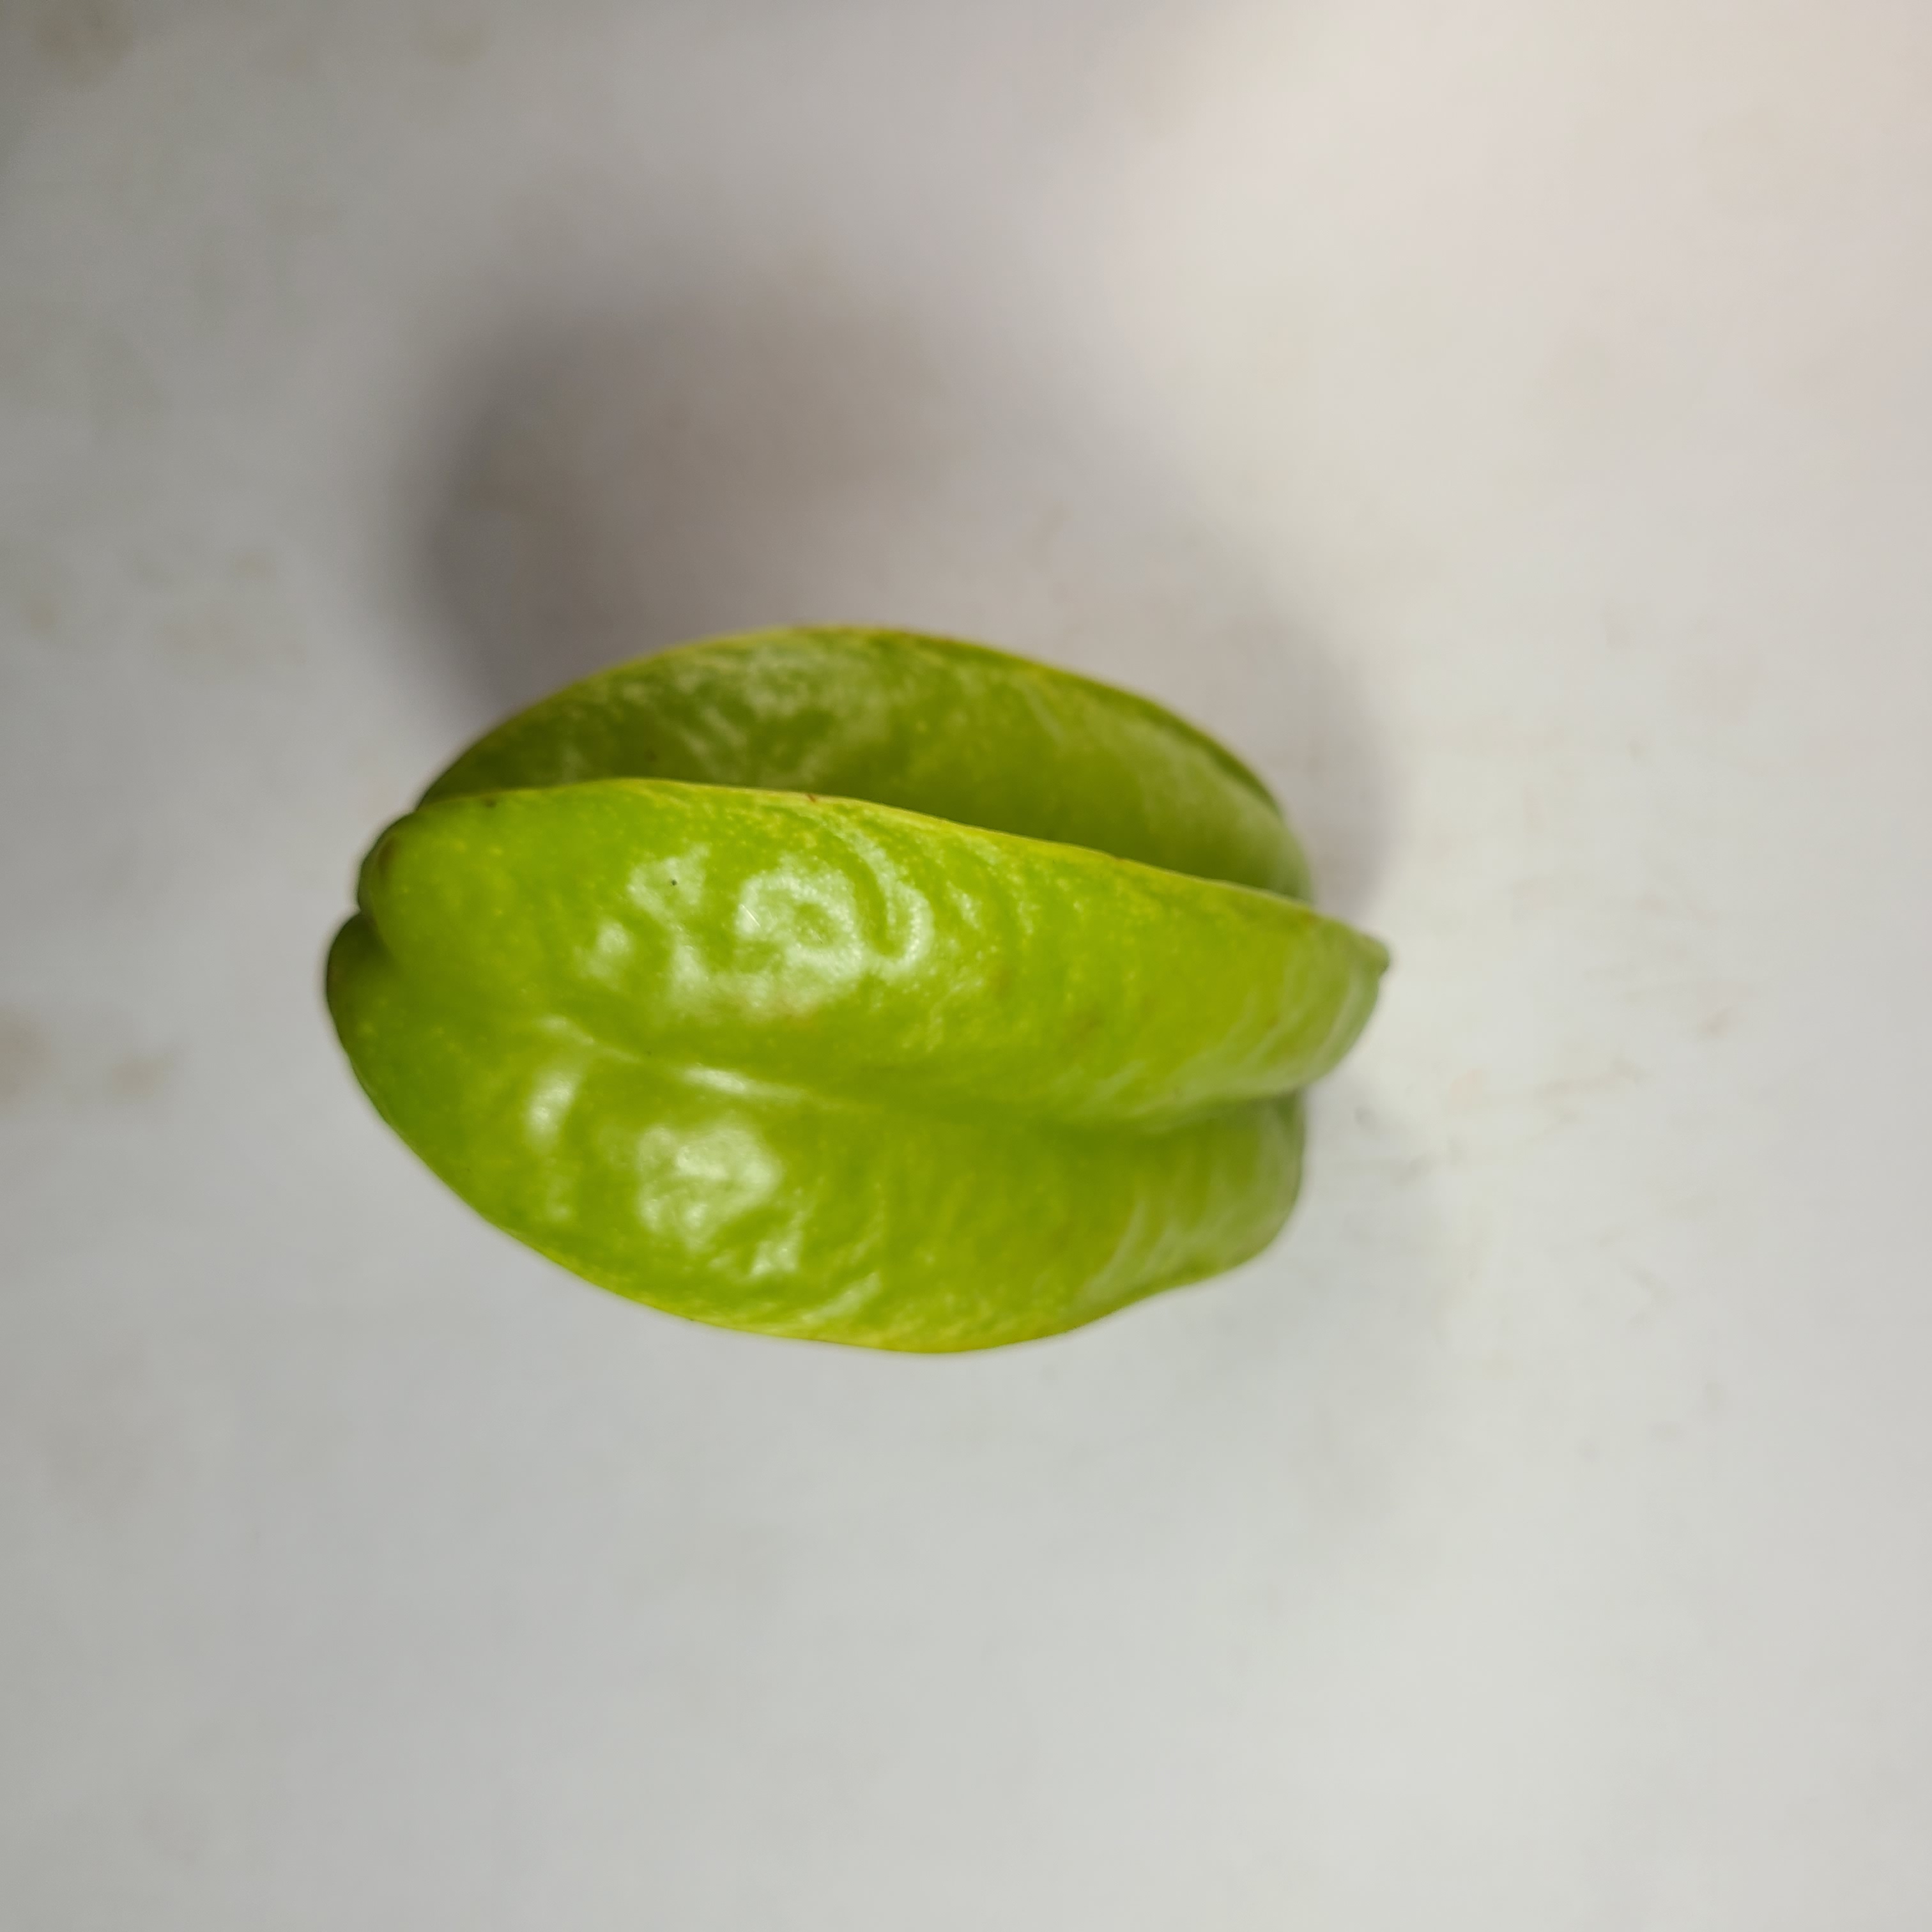
Label: Healthy Fruits